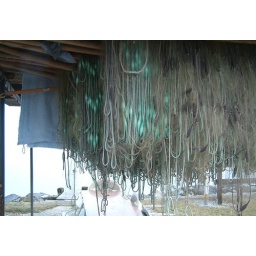
At 5pm in winter the fishermen are inside the nearby cabin, sharing a bottle of local white wine.